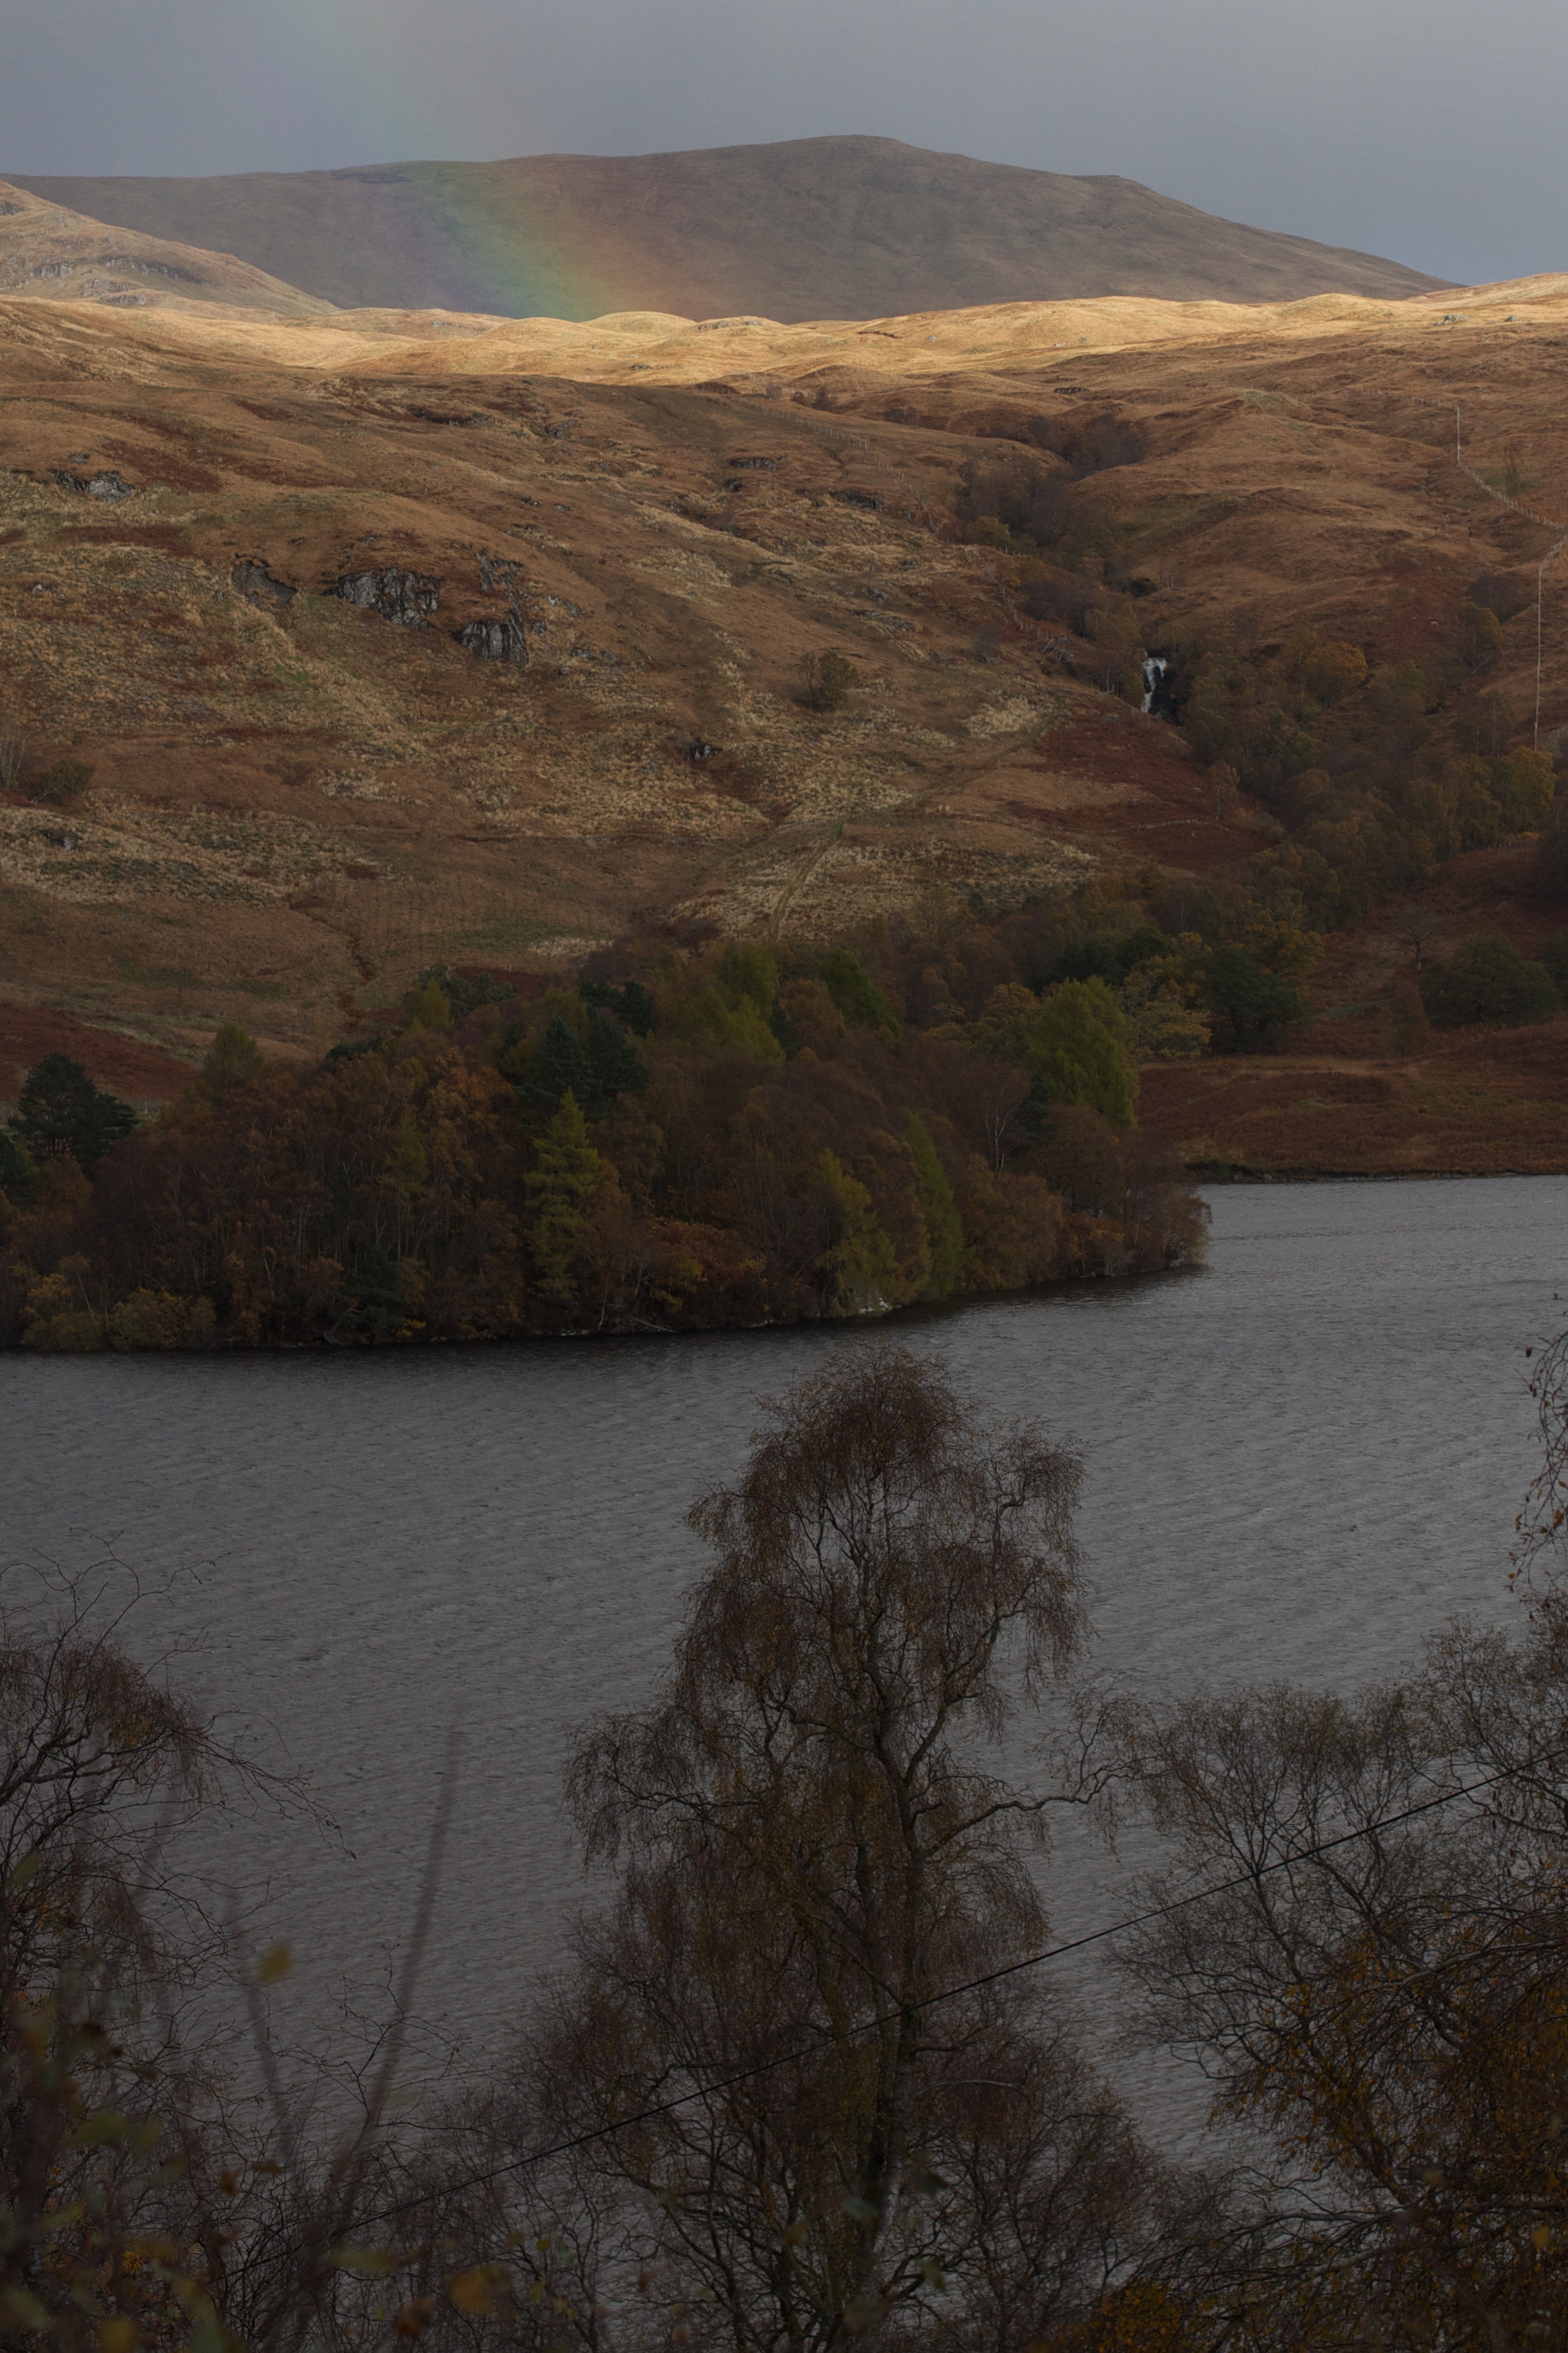
landscape, wilderness, mountain, snow, morning, hill, lake, river, valley, reflection, reservoir, cool image, plateau, loch, landform, natural environment, geographical feature, atmospheric phenomenon